Klaus Florian Vogt

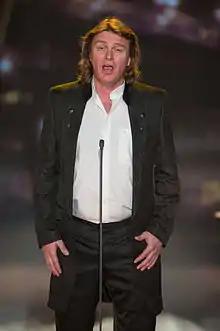
Vogt in 2015

Klaus Florian Vogt (born 12 April 1970) is a German operatic tenor. He has often sung roles written by Richard Wagner.